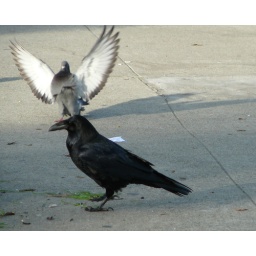
Harry again - he's been ripping up the grass below the street trees in front of the 7-11.